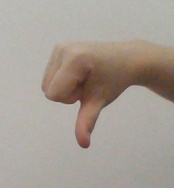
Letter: waw